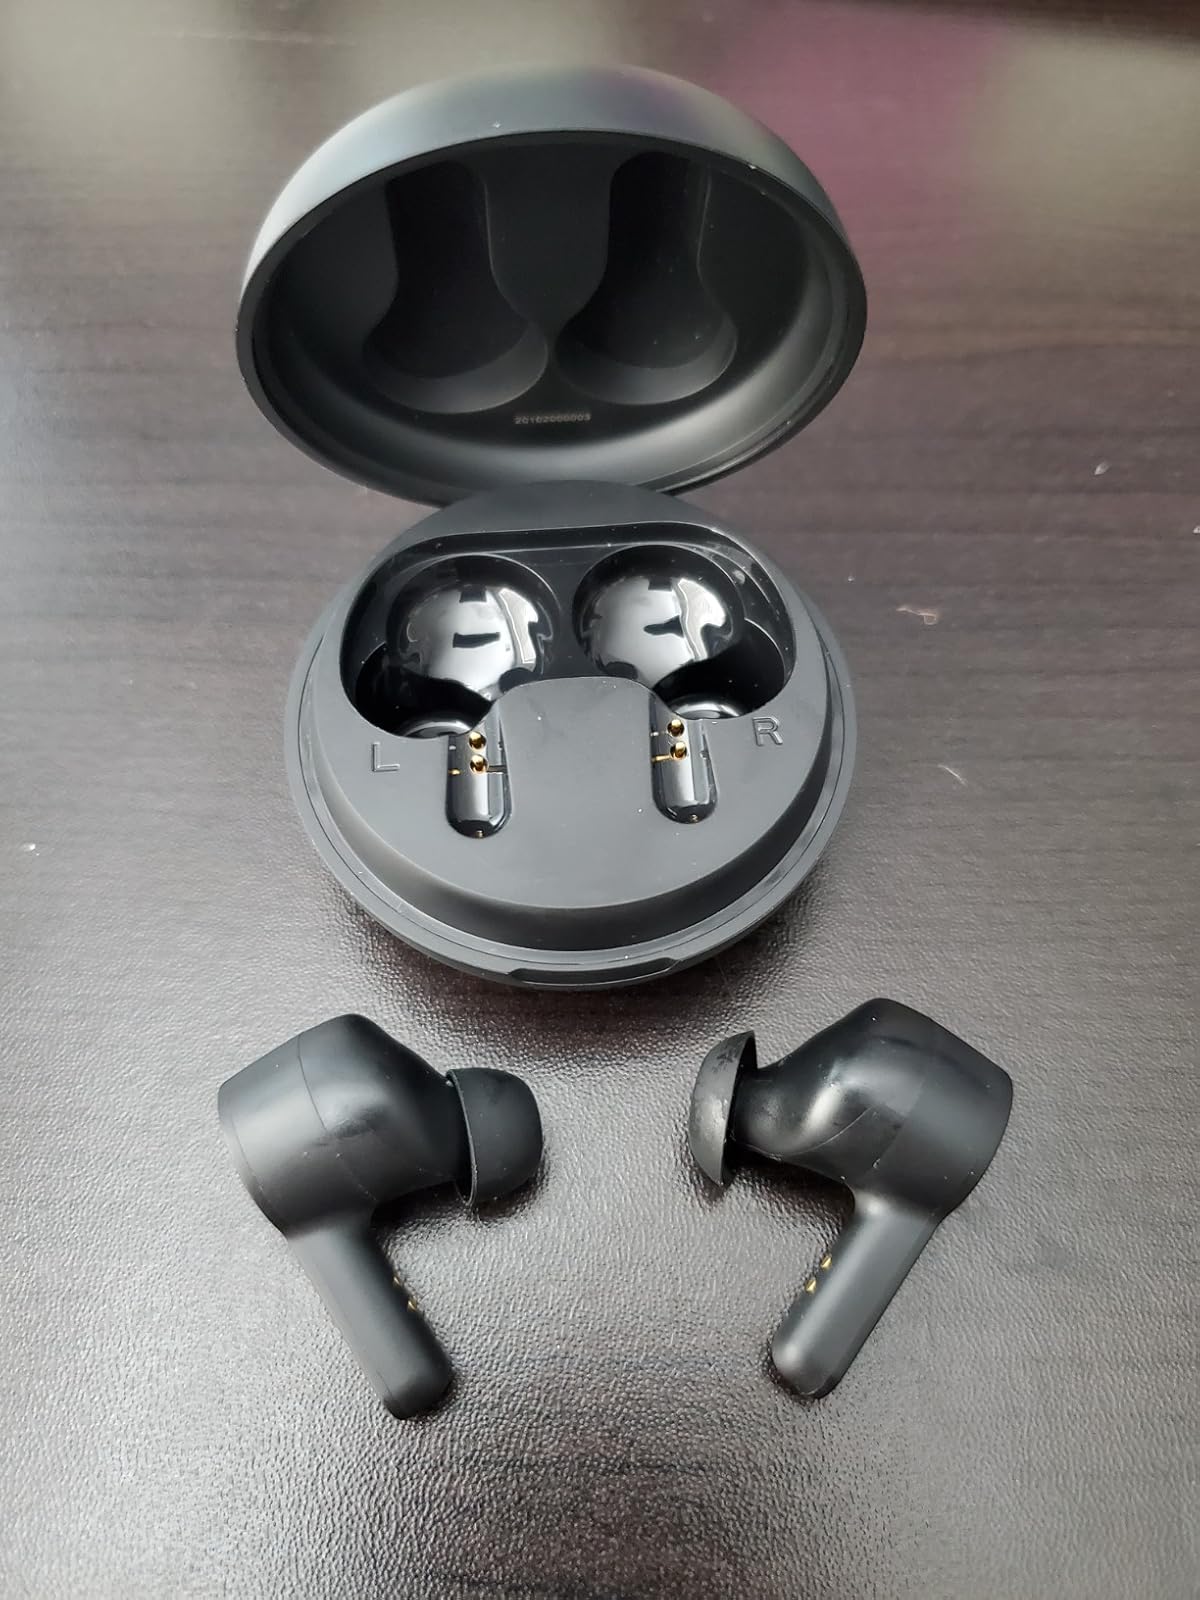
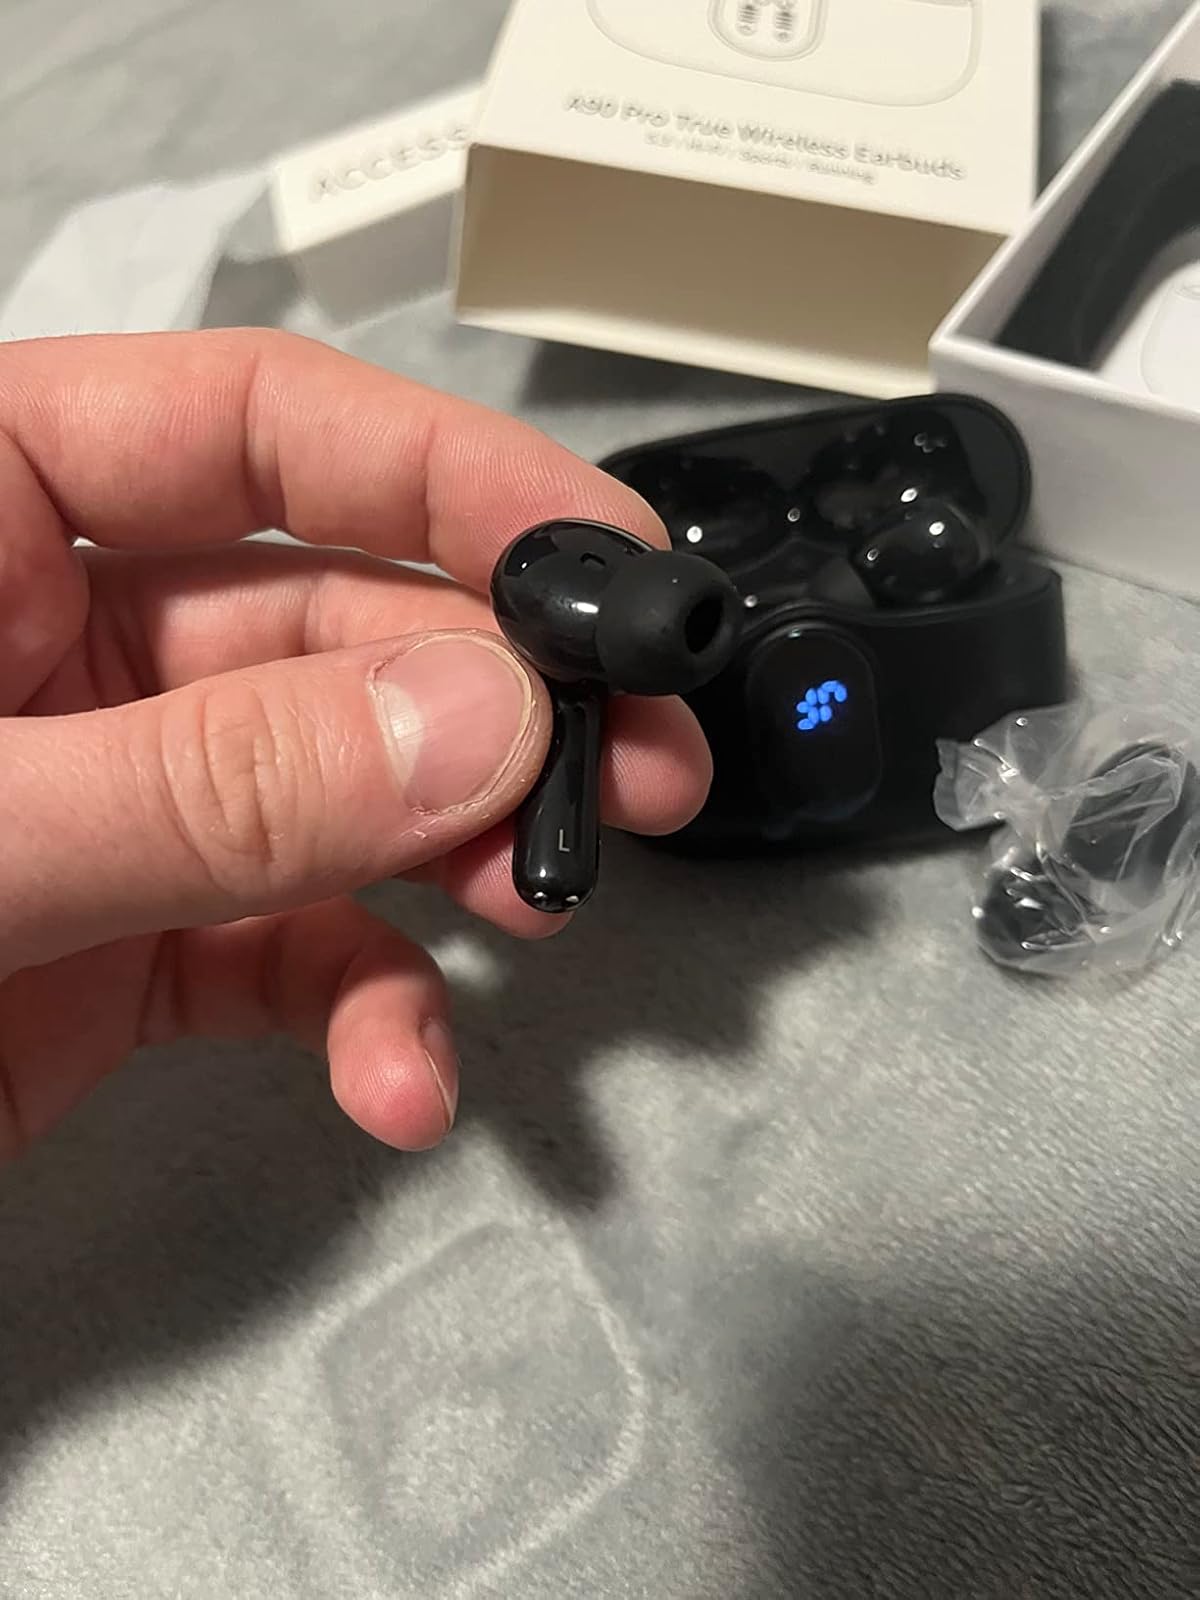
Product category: earbuds
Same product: no